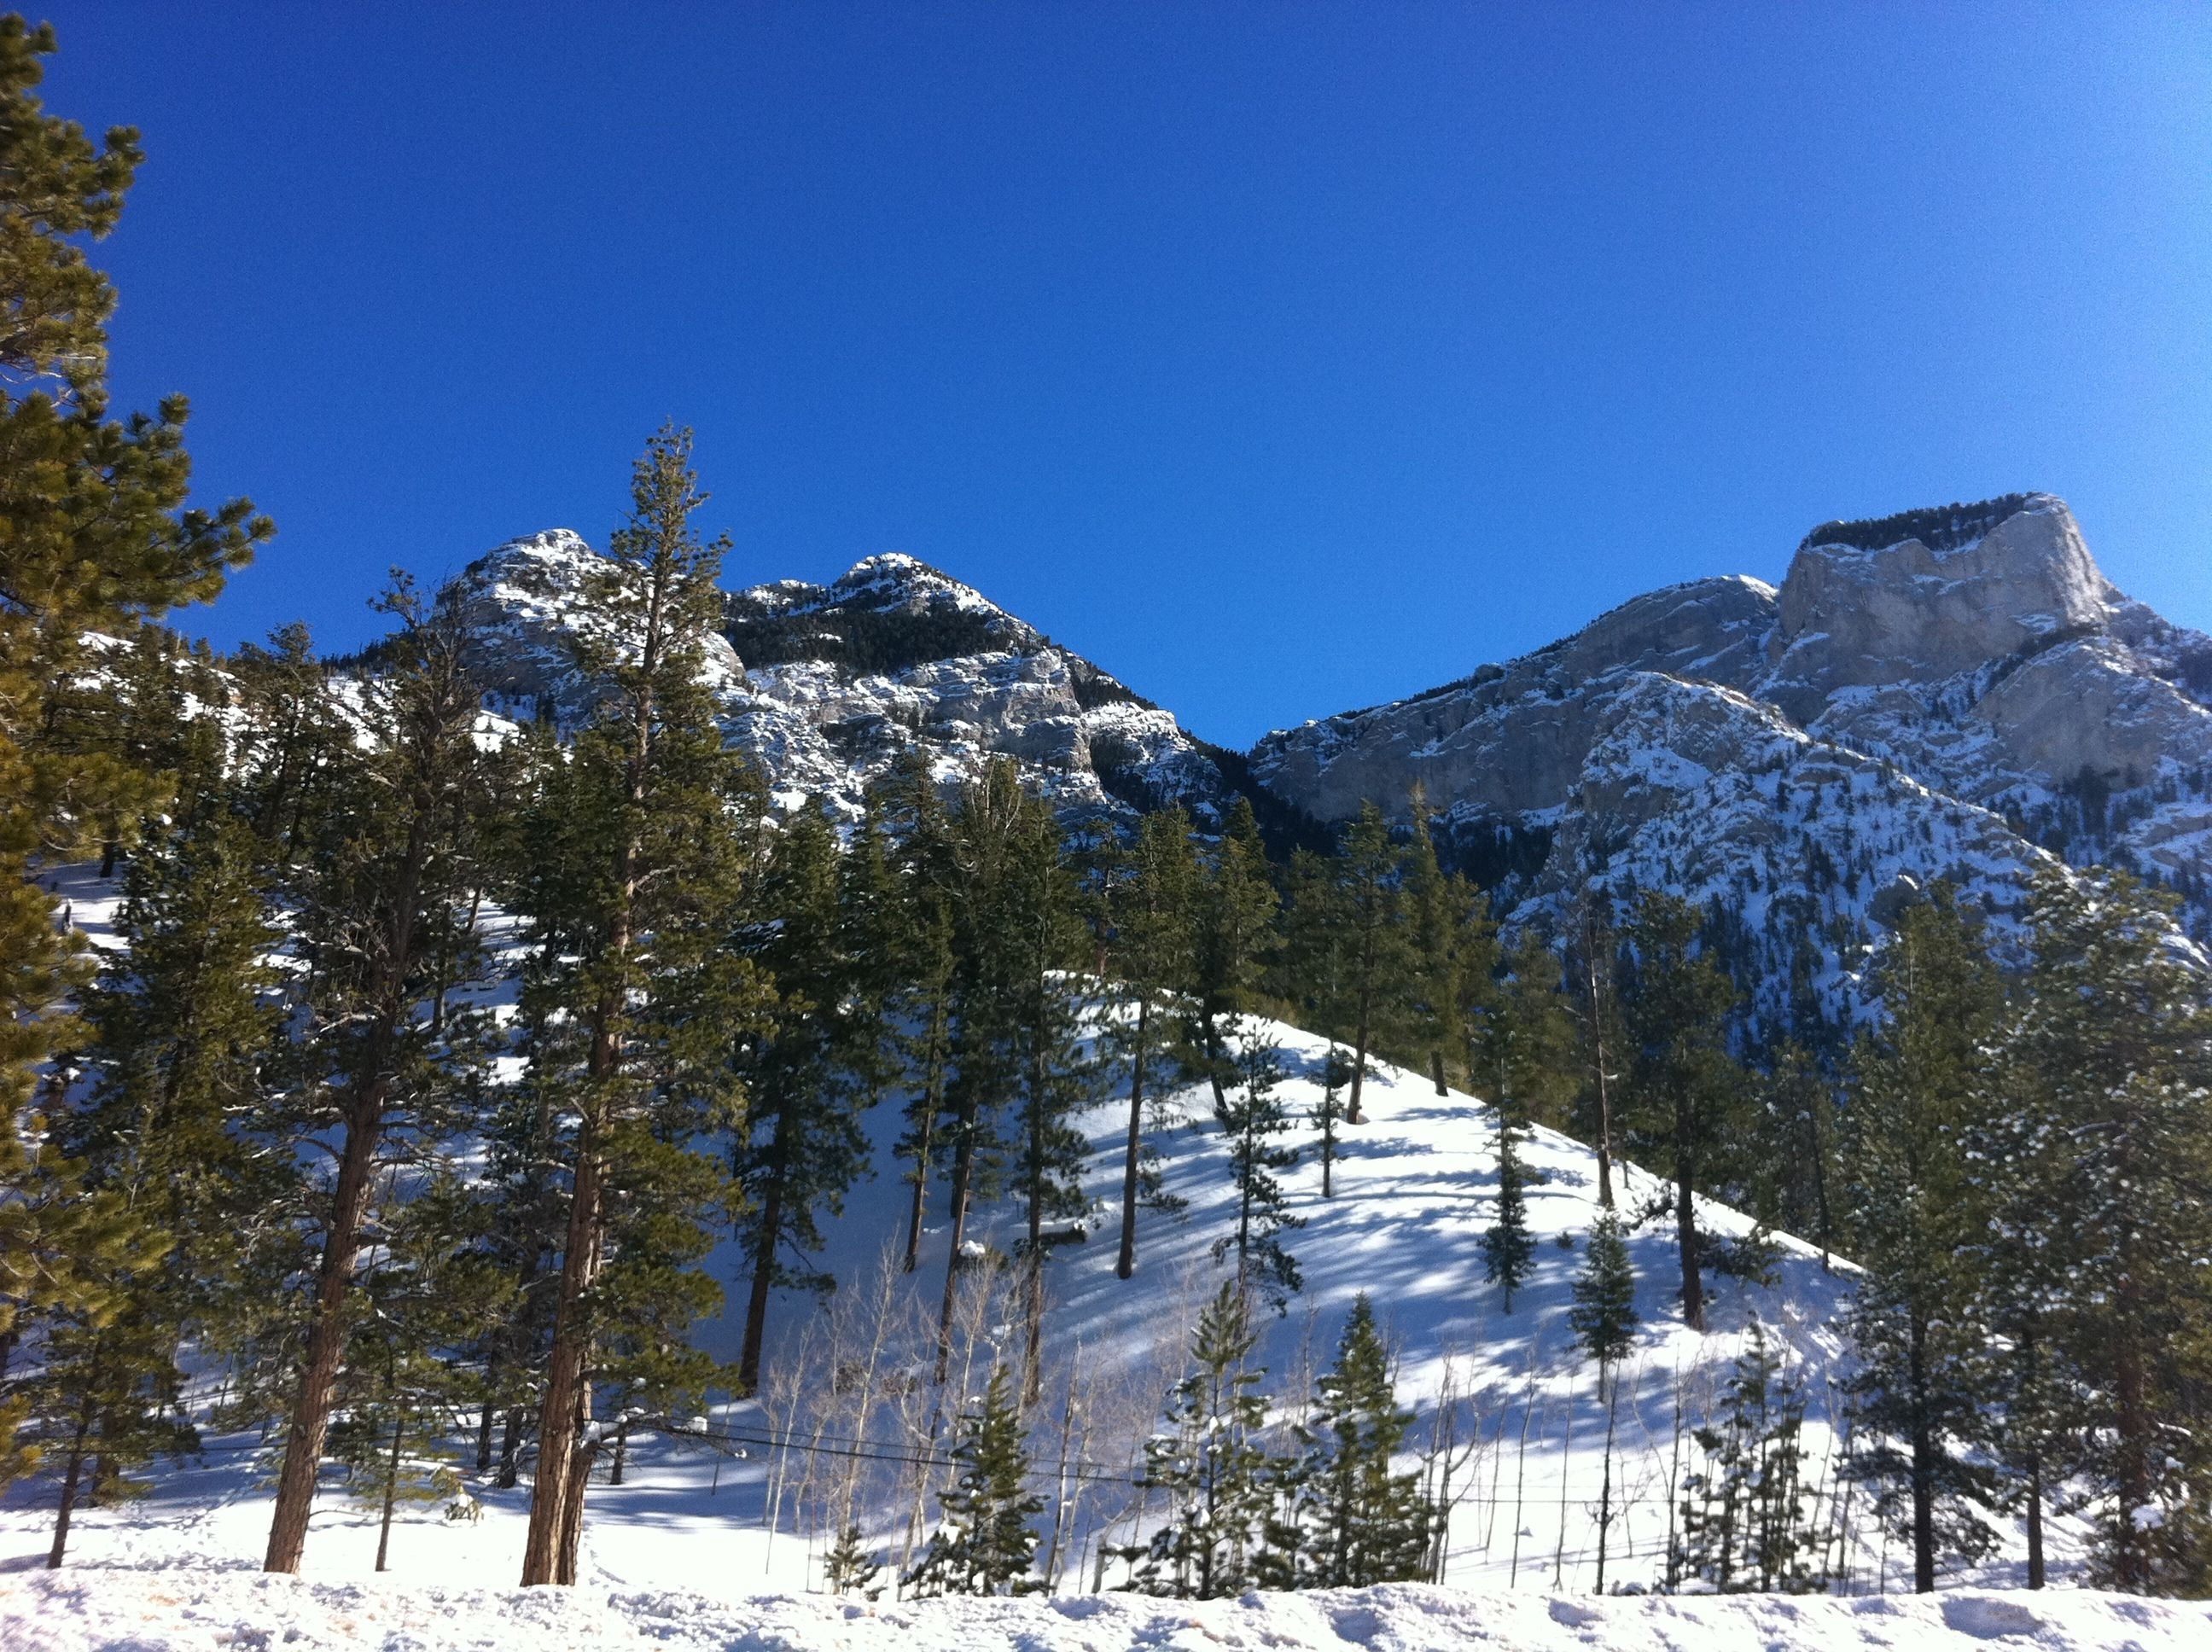
tree, wilderness, mountain, snow, winter, mountain range, weather, snowboard, skiing, season, ridge, summit, alps, utah, snowboarding, piste, duck creek, brian head, mountainous landforms